Christmas lights

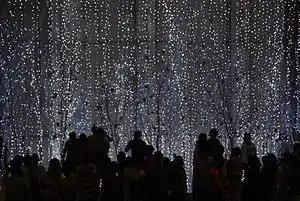
Christmas lights, Bangkok

Christmas lighting leads to some recycling issues. Annually more than 20 million pounds of discarded holiday lights are shipped to Shijiao, China (near Guangzhou), which has been referred to as "the world capital for recycling Christmas lights". The region began importing discarded lights in part because of its cheap labor and low environmental standards. As late as 2009, many factories burned the lights to melt the plastic and retrieve the copper wire, releasing toxic fumes into the environment. A safer technique was developed that involved chopping the lights into a fine sand-like consistency, mixing it with water and vibrating the slurry on a table causing the different elements to separate out, similar to the process of panning for gold. Everything is recycled: copper, brass, plastic and glass.